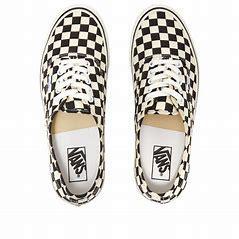
Brand: Vans
Model: UA Authentic 44 DX